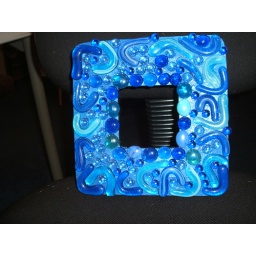
All glass squiggles on a painted mirror, no grout! Didn't put the mirror back in yet.